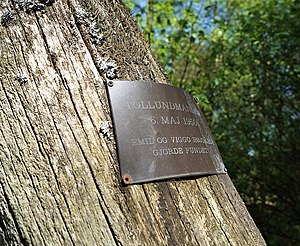
Bjældskovdal
Mindeplade for fundet af Tollundmanden i 1950
Mindeplade for fundet af Tollundmanden i 1950
Bjældskovdal er navnet på et moseområde ca. 10 km vest for Silkeborg ved østsiden af Bølling Sø. Det er en højmose, og der har formentlig været gravet tørv i Bjældskovdal siden jernalderen, og i forbindelse med tørvegravning fandt man allerede i 1927 et moselig, men det blev ødelagt af sammenskridende tørvejord, før det blev undersøgt. I 1938 fandt man Ellingpigen og i 1950 Tollundmanden. Tæt ved Tollundmandens findested fandt man også to træspader fra jernalderen, som formentlig er brugt til tørvegravning.